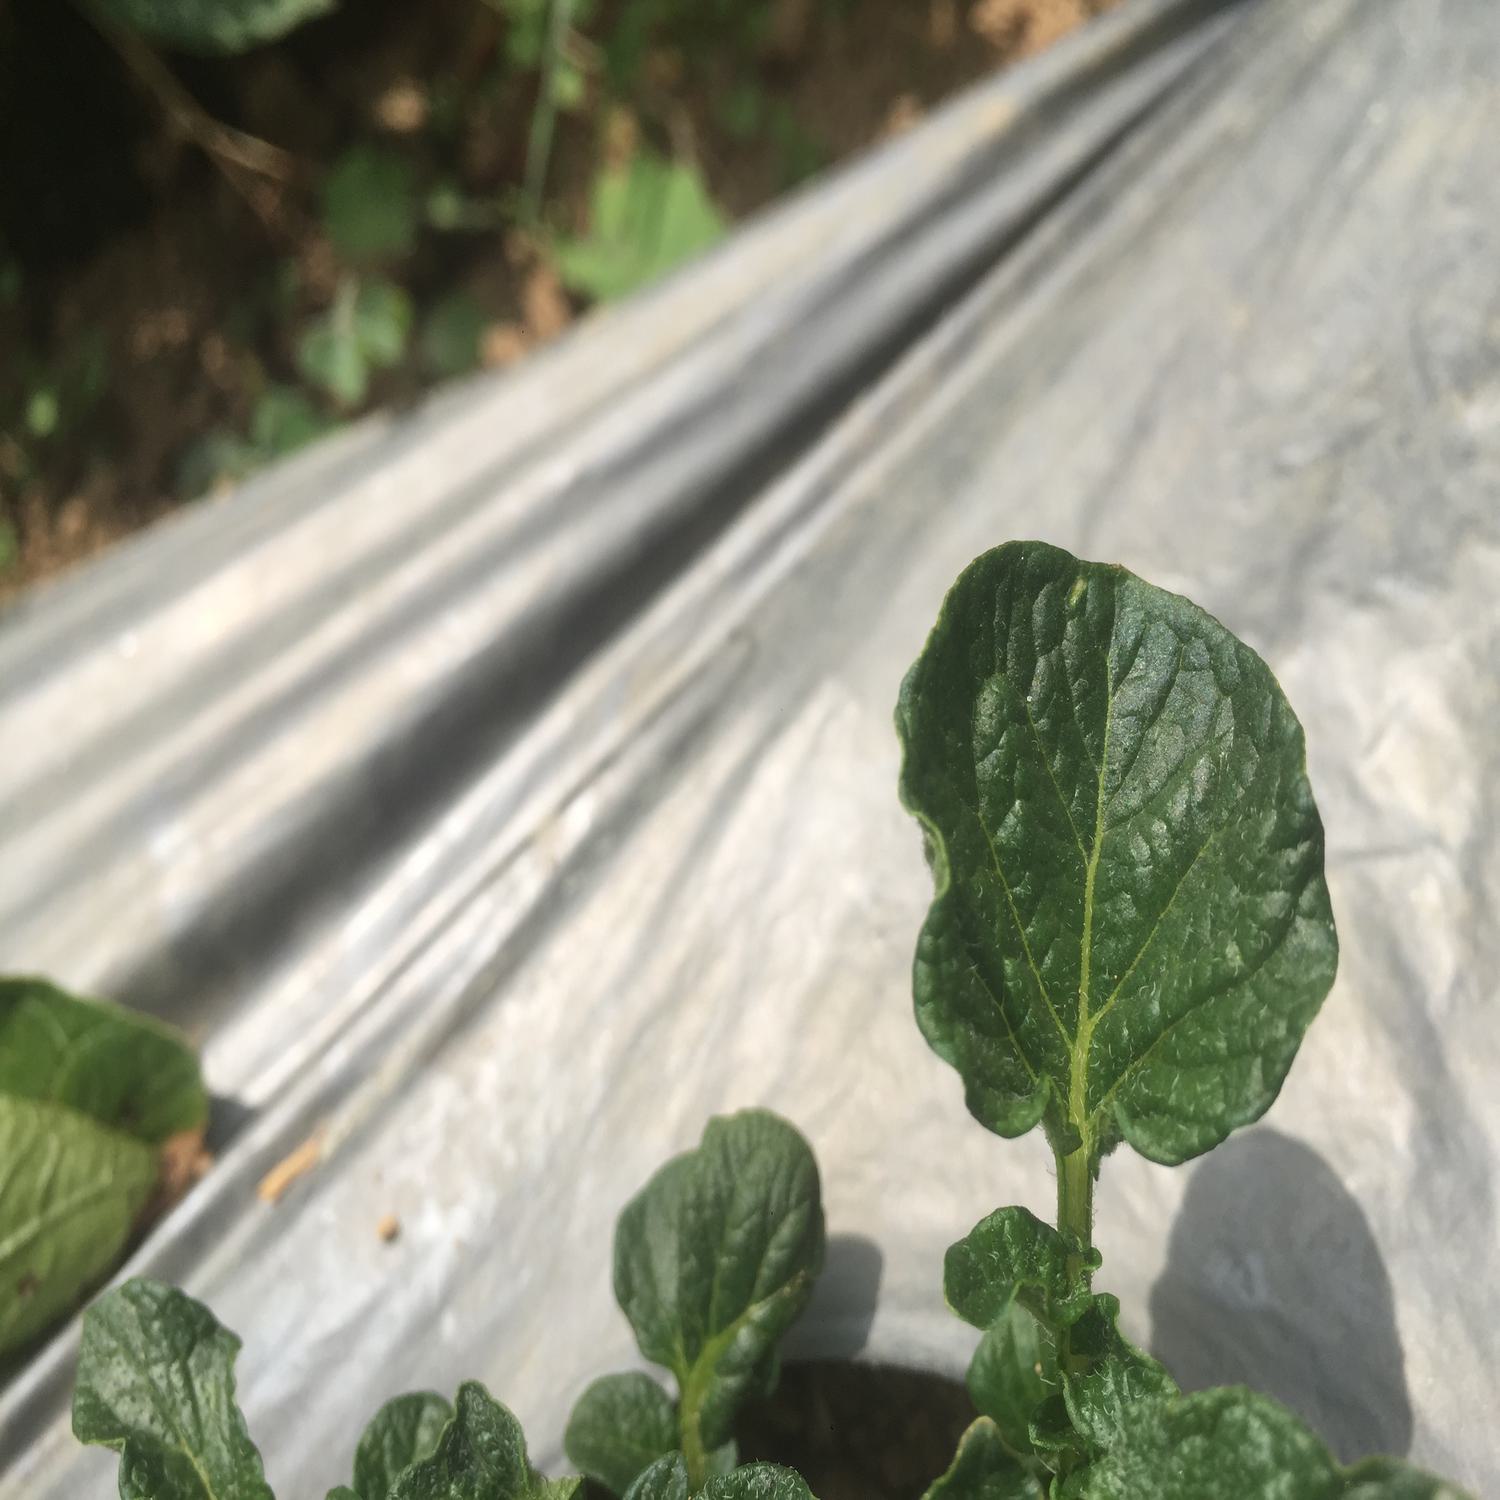
Label: Virus